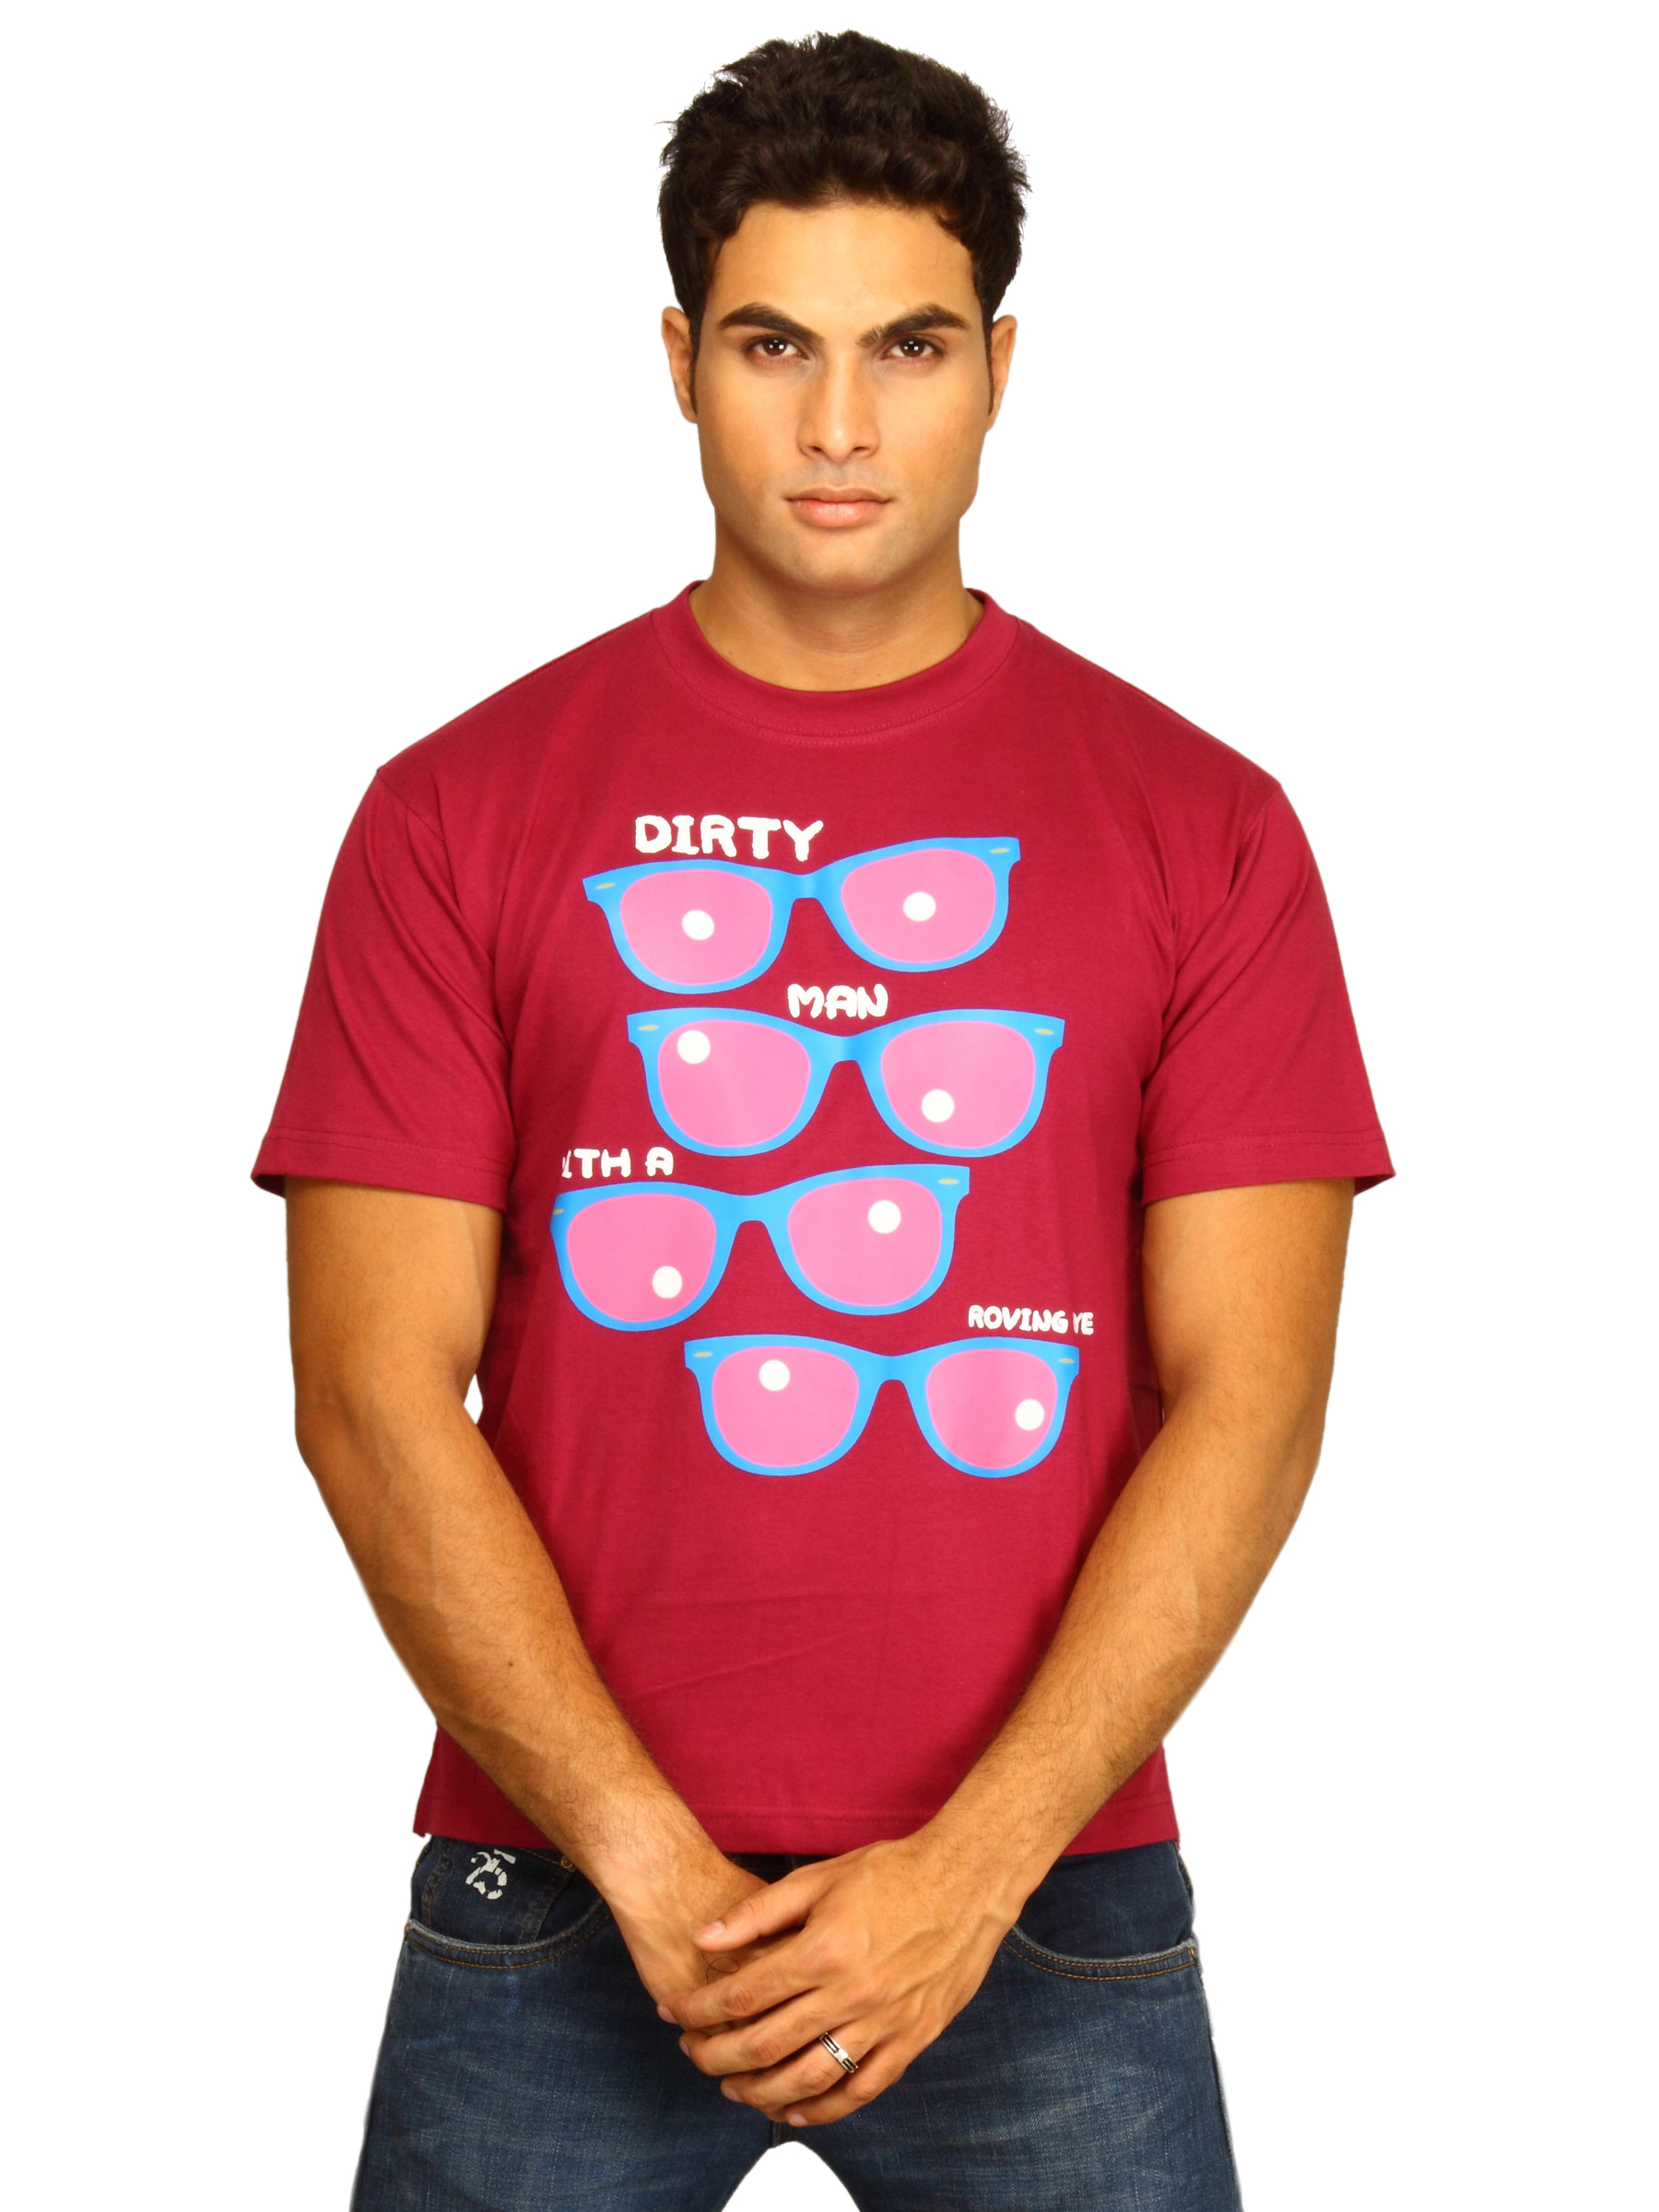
Tantra Men's Dirty Man Burgendy T-shirt
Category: Apparel / Topwear / Tshirts
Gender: Men
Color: Maroon
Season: Summer 2011
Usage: Casual